Aligi Barducci

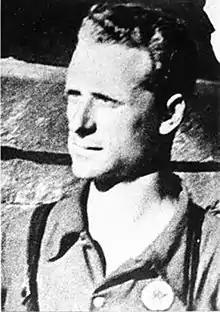

Aligi Barducci (10 May 1913 – 9 August 1944) was an Italian soldier and Resistance leader during World War II.